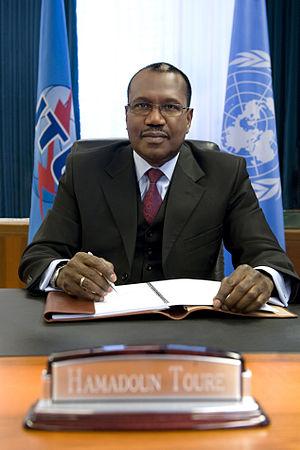
Hamadoun Touré est un homme politique malien, directeur exécutif et fondateur de Smart Africa, alliance stratégique au service du développement des techniques de l'information et de la communication en Afrique.